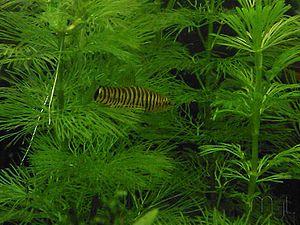
Les Nemacheilidae ou « loches de pierre » sont une famille de poissons cypriniformes. Cette famille était par le passé et parfois encore, considérée comme une sous-famille des Balitoridae. Cette famille se rencontre principalement en Eurasie, mais le genre Afronemacheilus se rencontre en Afrique. La famille comprend environ 630 espèces.
Micronemacheilus est un genre de poissons téléostéens de la famille des Nemacheilidae et de l'ordre des Cypriniformes. Le genre Micronemacheilus est mono-typique, c'est-à-dire qu'il n'est composé que d'une seule espèce, Micronemacheilus cruciatus. Cette espèce de « loche franche » endémique au Vietnam. Micronemacheilus cruciatus mesure une longueur de 3,4 cm.
Yunnanilus est un genre de poissons téléostéens de la famille des Nemacheilidae et de l'ordre des Cypriniformes. Yunnanilus est un genre de « loches de pierre » originaire d'Asie.